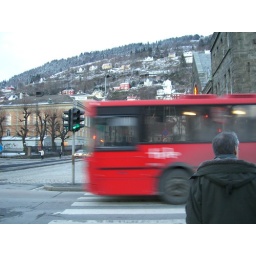
Waiting to cross the street in Bergen, Norway